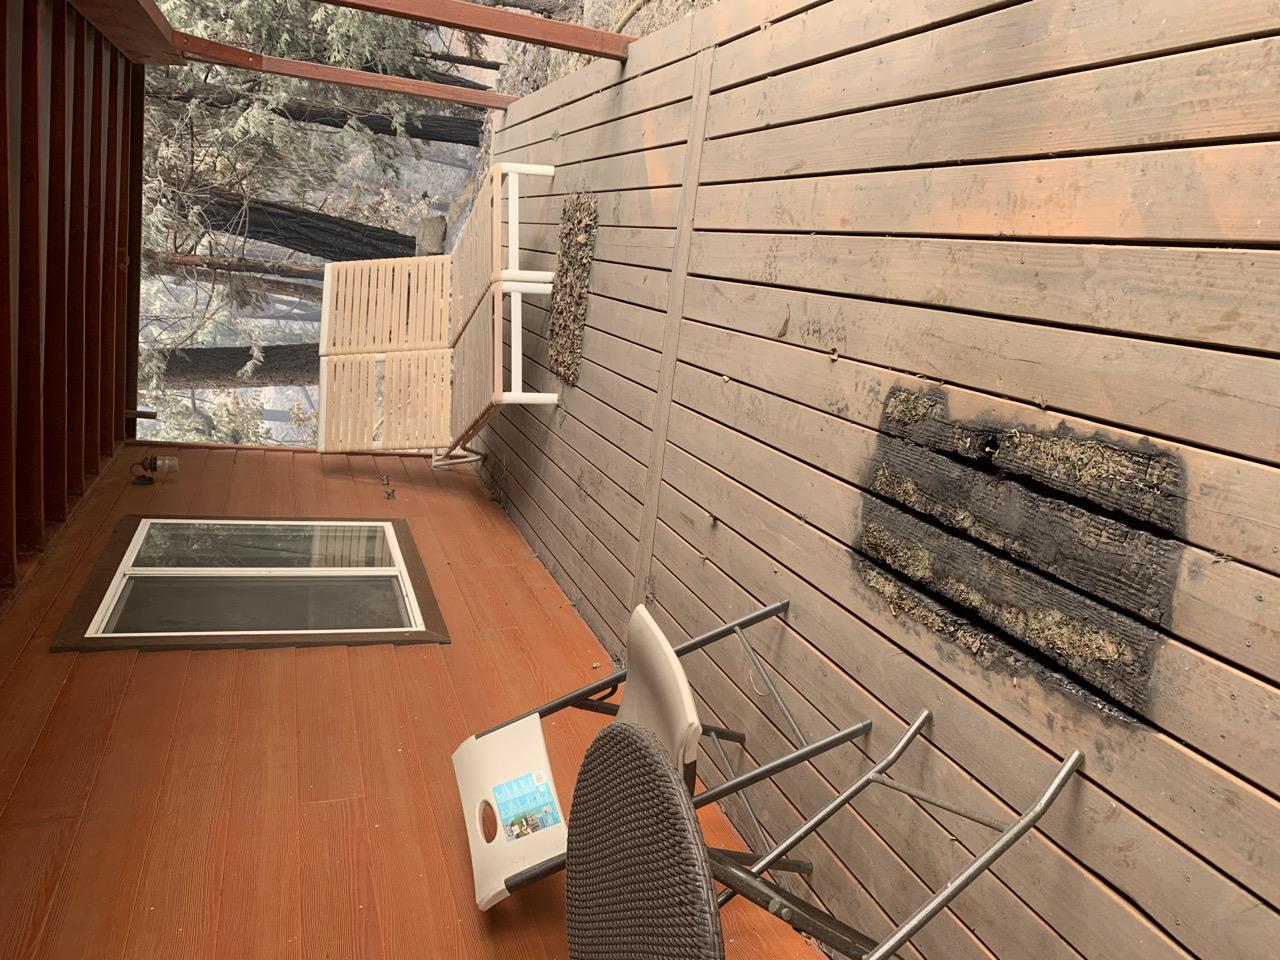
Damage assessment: affected